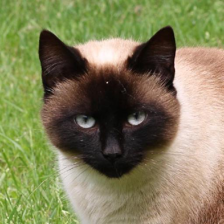
Label: animals